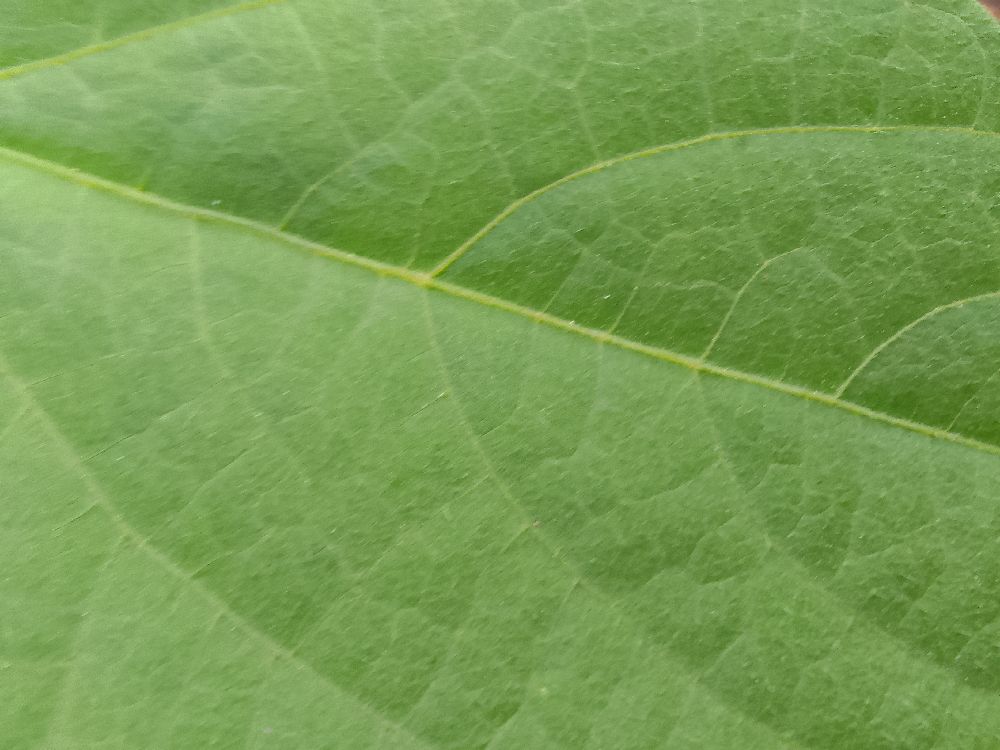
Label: healthy